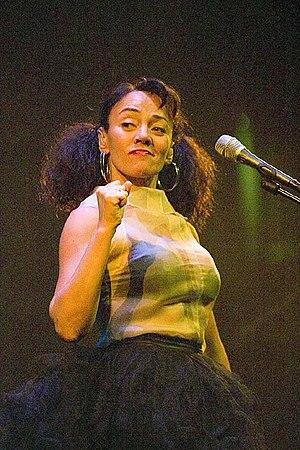
Maria João est une chanteuse de jazz portugaise, née le 27 juin 1956 à Lisbonne. Elle se distingue par la flexibilité de sa voix et ses capacités d'improvisation, qui lui permettent de travailler dans d'autres répertoires comme les musiques du monde, la musique électronique, ou la musique symphonique.